Independence Day (Ghana)

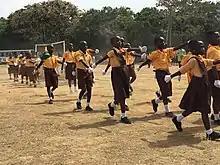
Independence Day marchpast By Pupils

Black Star Square is a site for Ghana's Independence Day parade, particularly the Trooping of the Colour aspect derived from the British era. A notable parade was the Golden Jubilee (celebrated the 50th anniversary of independence), which was led by President John Kufuor. In 1961, Queen Elizabeth II, who until the year before was the Queen of Ghana, attended the parade as the British sovereign and took part in the inspection tour with President Nkrumah.